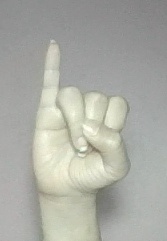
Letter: meem